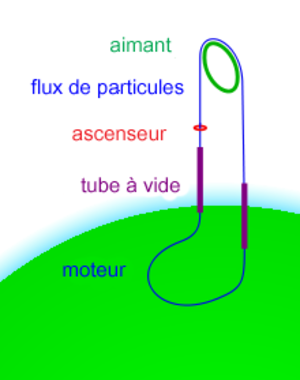
schéma d'une fontaine spatiale
Une fontaine spatiale est un concept de transport spatial, soit une structure qui s'étend dans l'espace qui, à la différence d'un ascenseur spatial n'a pas besoin d'être aussi grand que l'orbite géostationnaire et n'est pas soutenue par la force de traction. La fontaine spatiale est une tour extrêmement haute qui s'étend à partir du sol. Comme une tour aussi haute ne pourrait pas supporter son propre poids en utilisant des matériaux traditionnels, des granulés sont projetés très rapidement vers le haut à partir du bas de la tour et redirigés vers le bas une fois qu'ils atteignent le sommet, de sorte que la force de redirection tienne le haut de la tour en l'air. Elle permet de monter ou de descendre des charges en les accrochant au flux de granules.